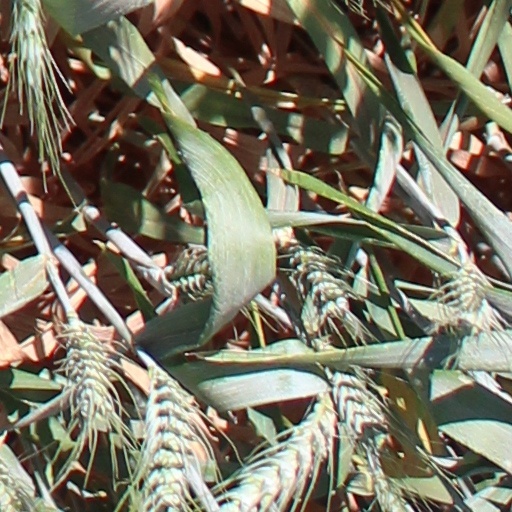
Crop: wheat